William Ambrose (Emrys)

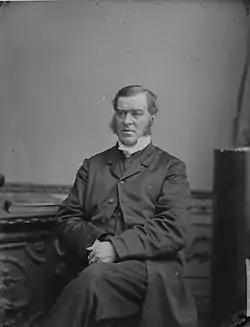
William Ambrose

William Ambrose (1 August 1813 – 31 October 1873), whose bardic name was Emrys, was a 19th-century Welsh-language poet and preacher. Many sermons of his were published and some of his poems used as hymns.